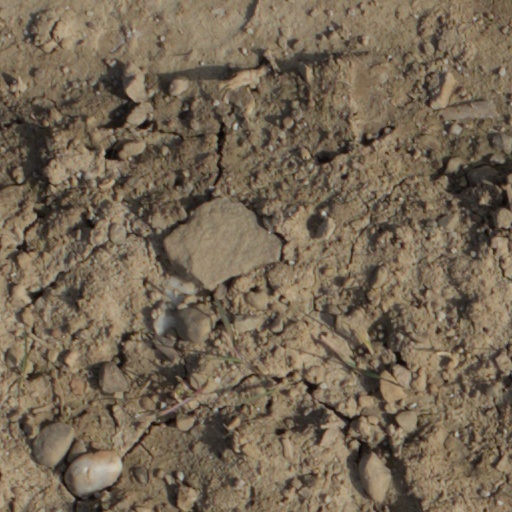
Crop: wheat